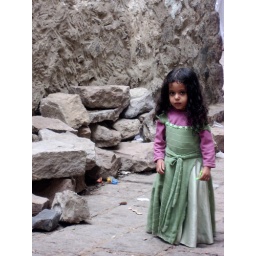
A girl with long dark hair and a green dress in Ibb